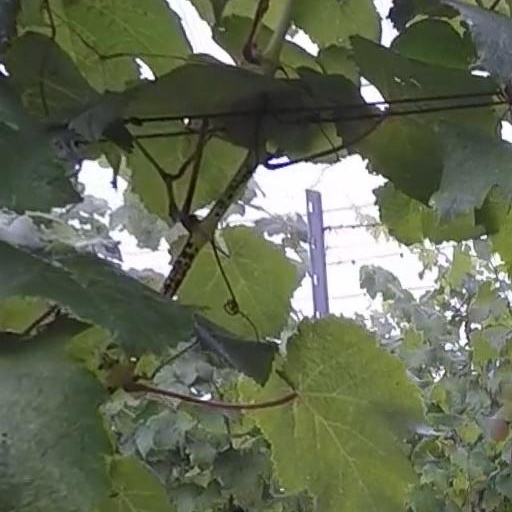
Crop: grape